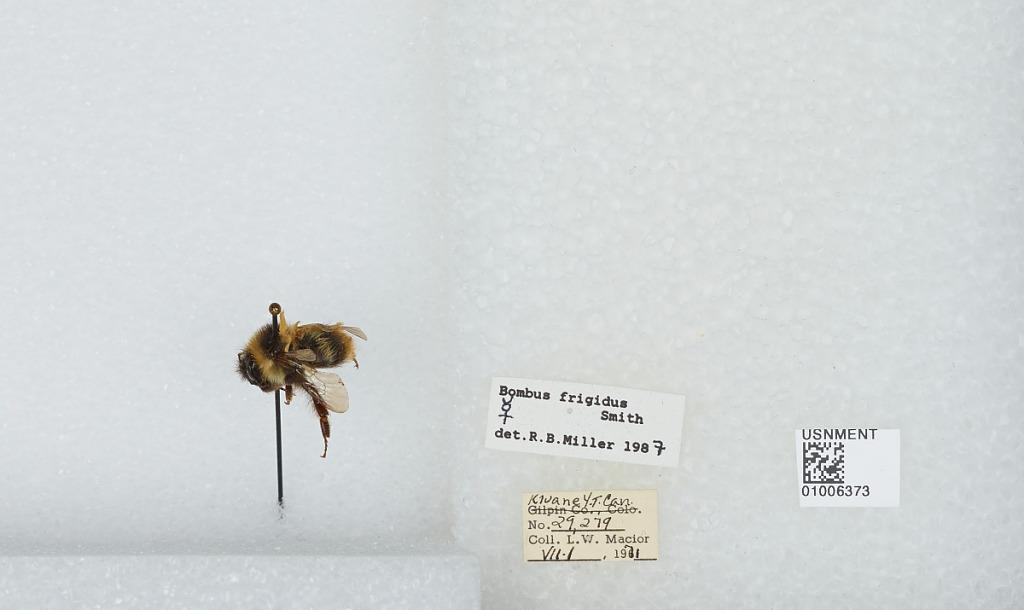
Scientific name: Bombus (Pyrobombus) frigidus Smith
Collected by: L. Macior
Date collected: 1971-7-1
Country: Canada
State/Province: Yukon Territory
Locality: Kluane
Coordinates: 60.75, -139.5
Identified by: Miller, R. B.